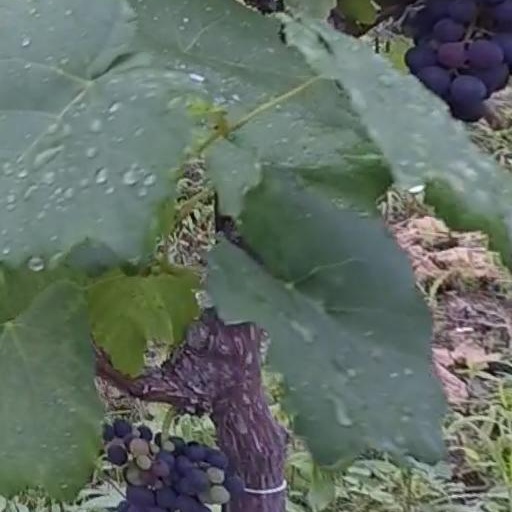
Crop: grape